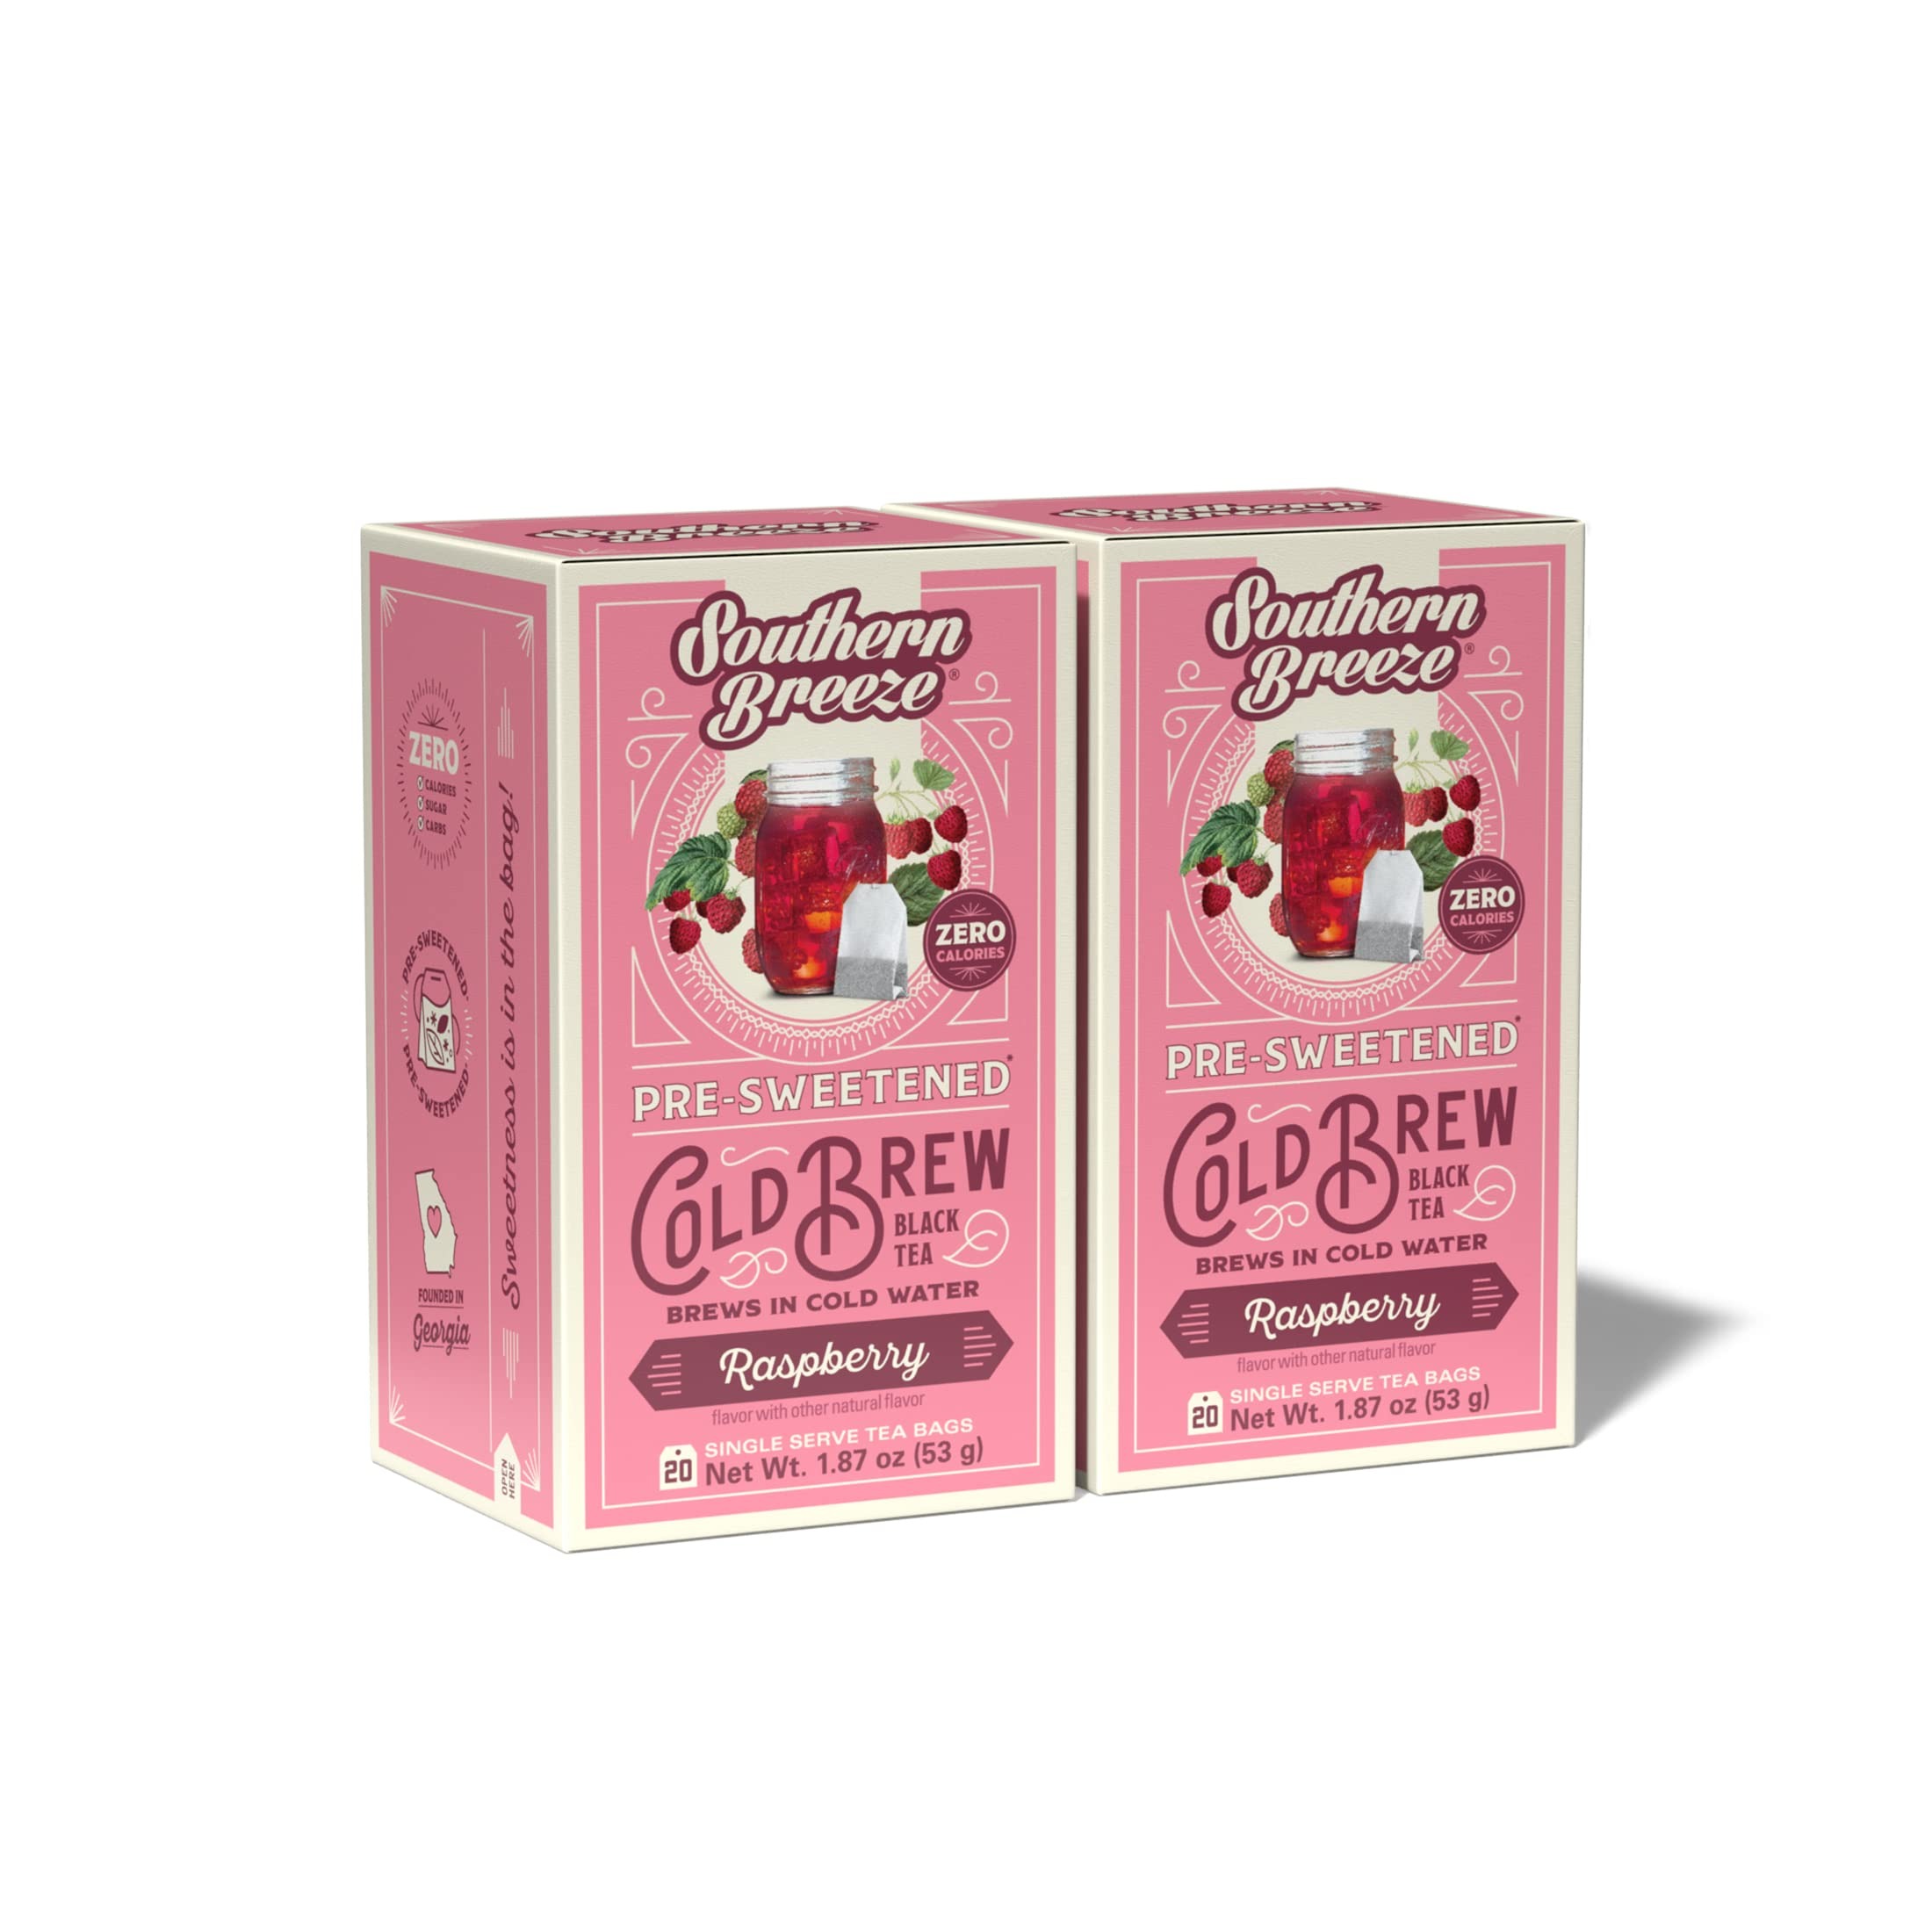
Item Name: Southern Breeze Cold Brew Sweet Tea Raspberry Iced Tea with Black Tea and Zero Carbs Zero Sugar, 20 Individually Wrapped Tea Bags (Pack of 2) Southern Sweet Tea Iced Tea Beverage
Bullet Point 1: ZERO CARBS, ZERO SUGAR SWEET TEA: Southern Breeze Cold Brew Tea delivers that delicious Southern-style sweet tea with no sugar, no calories, and no carbs but with the same great taste! Our cold infused iced tea is made with real black tea leaves and is naturally flavored for a perfect cup of sugar free iced tea.
Bullet Point 2: SINGLE SERVE COLD BREW TEA BAGS: Southern Breeze black tea promises a bold taste without the hassle of boiling water. Each cold brew tea box contains sweet tea with 20 individually wrapped tea bags per box of Raspberry Iced Tea.
Bullet Point 3: SWEETNESS IS IN THE BAG: All our Southern Breeze tea bags are pre-sweetened and can be made in just 5 minutes! No measuring or messin', just steep the sweet tea bags, chill & enjoy cold brew iced tea! A cold infused drink for a zero sugar iced tea made easy.
Bullet Point 4: SOUTHERN SWEET TEA: Brewed in Southern tradition, Southern Breeze Cold Brew Tea is proudly founded in Georgia. We removed the calories and make tea cold brew zero sugar tea with the flavor you know and love for a delicious iced tea summer beverage.
Bullet Point 5: A SWEETER WORLD: At Southern Breeze Sweet Tea, we are dedicated in helping eliminate single-use plastic bottles. Our sweet tea company trusts our commitment to Science Based Targets reducing greenhouse gases by 25% by 2030.
Product Description: Southern Breeze Sweet Tea Peach Cold Brew Iced Tea includes 20 tea bags (pack of 4) and is everything Southern sweet tea should be and more. We promise to deliver that Southern flavor with zero sugar and zero calories. Enjoy a cold brew tea made within minutes without that hassle of boiling water. Shady-porch perfect, our sweet iced tea is made with real tea leaves in a pre-sweetened bag so you can sip glass after guilt-free glass. Zero calories, meet heavenly hospitality! At Southern Breeze, we are committed to a sweeter world helping the environment with each glass of Sweet Tea. Using our tea means you help eliminate single-use plastic bottles and trust our company's commitment to Science Based Targets reducing greenhouse gases by 25% by 2030.
Value: 40.0
Unit: Count

Price: 13.99